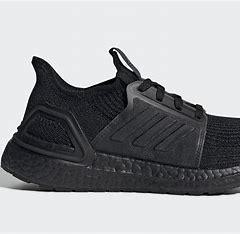
Brand: Adidas
Model: Ultra Boost 19